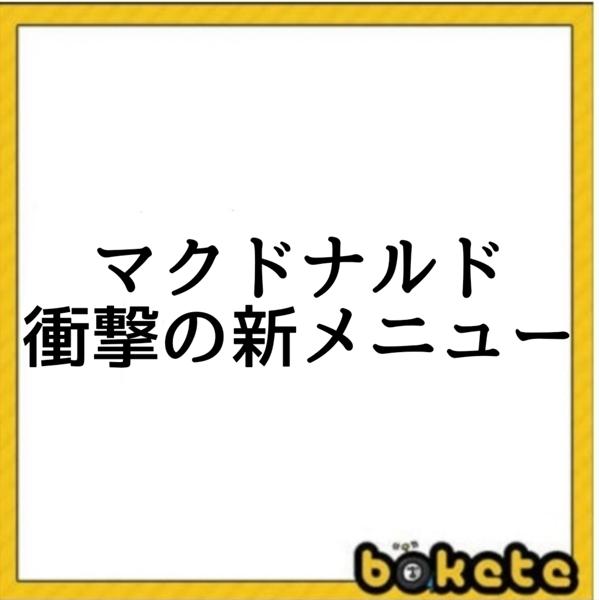
回答: チーズバーガー          チーズ抜き